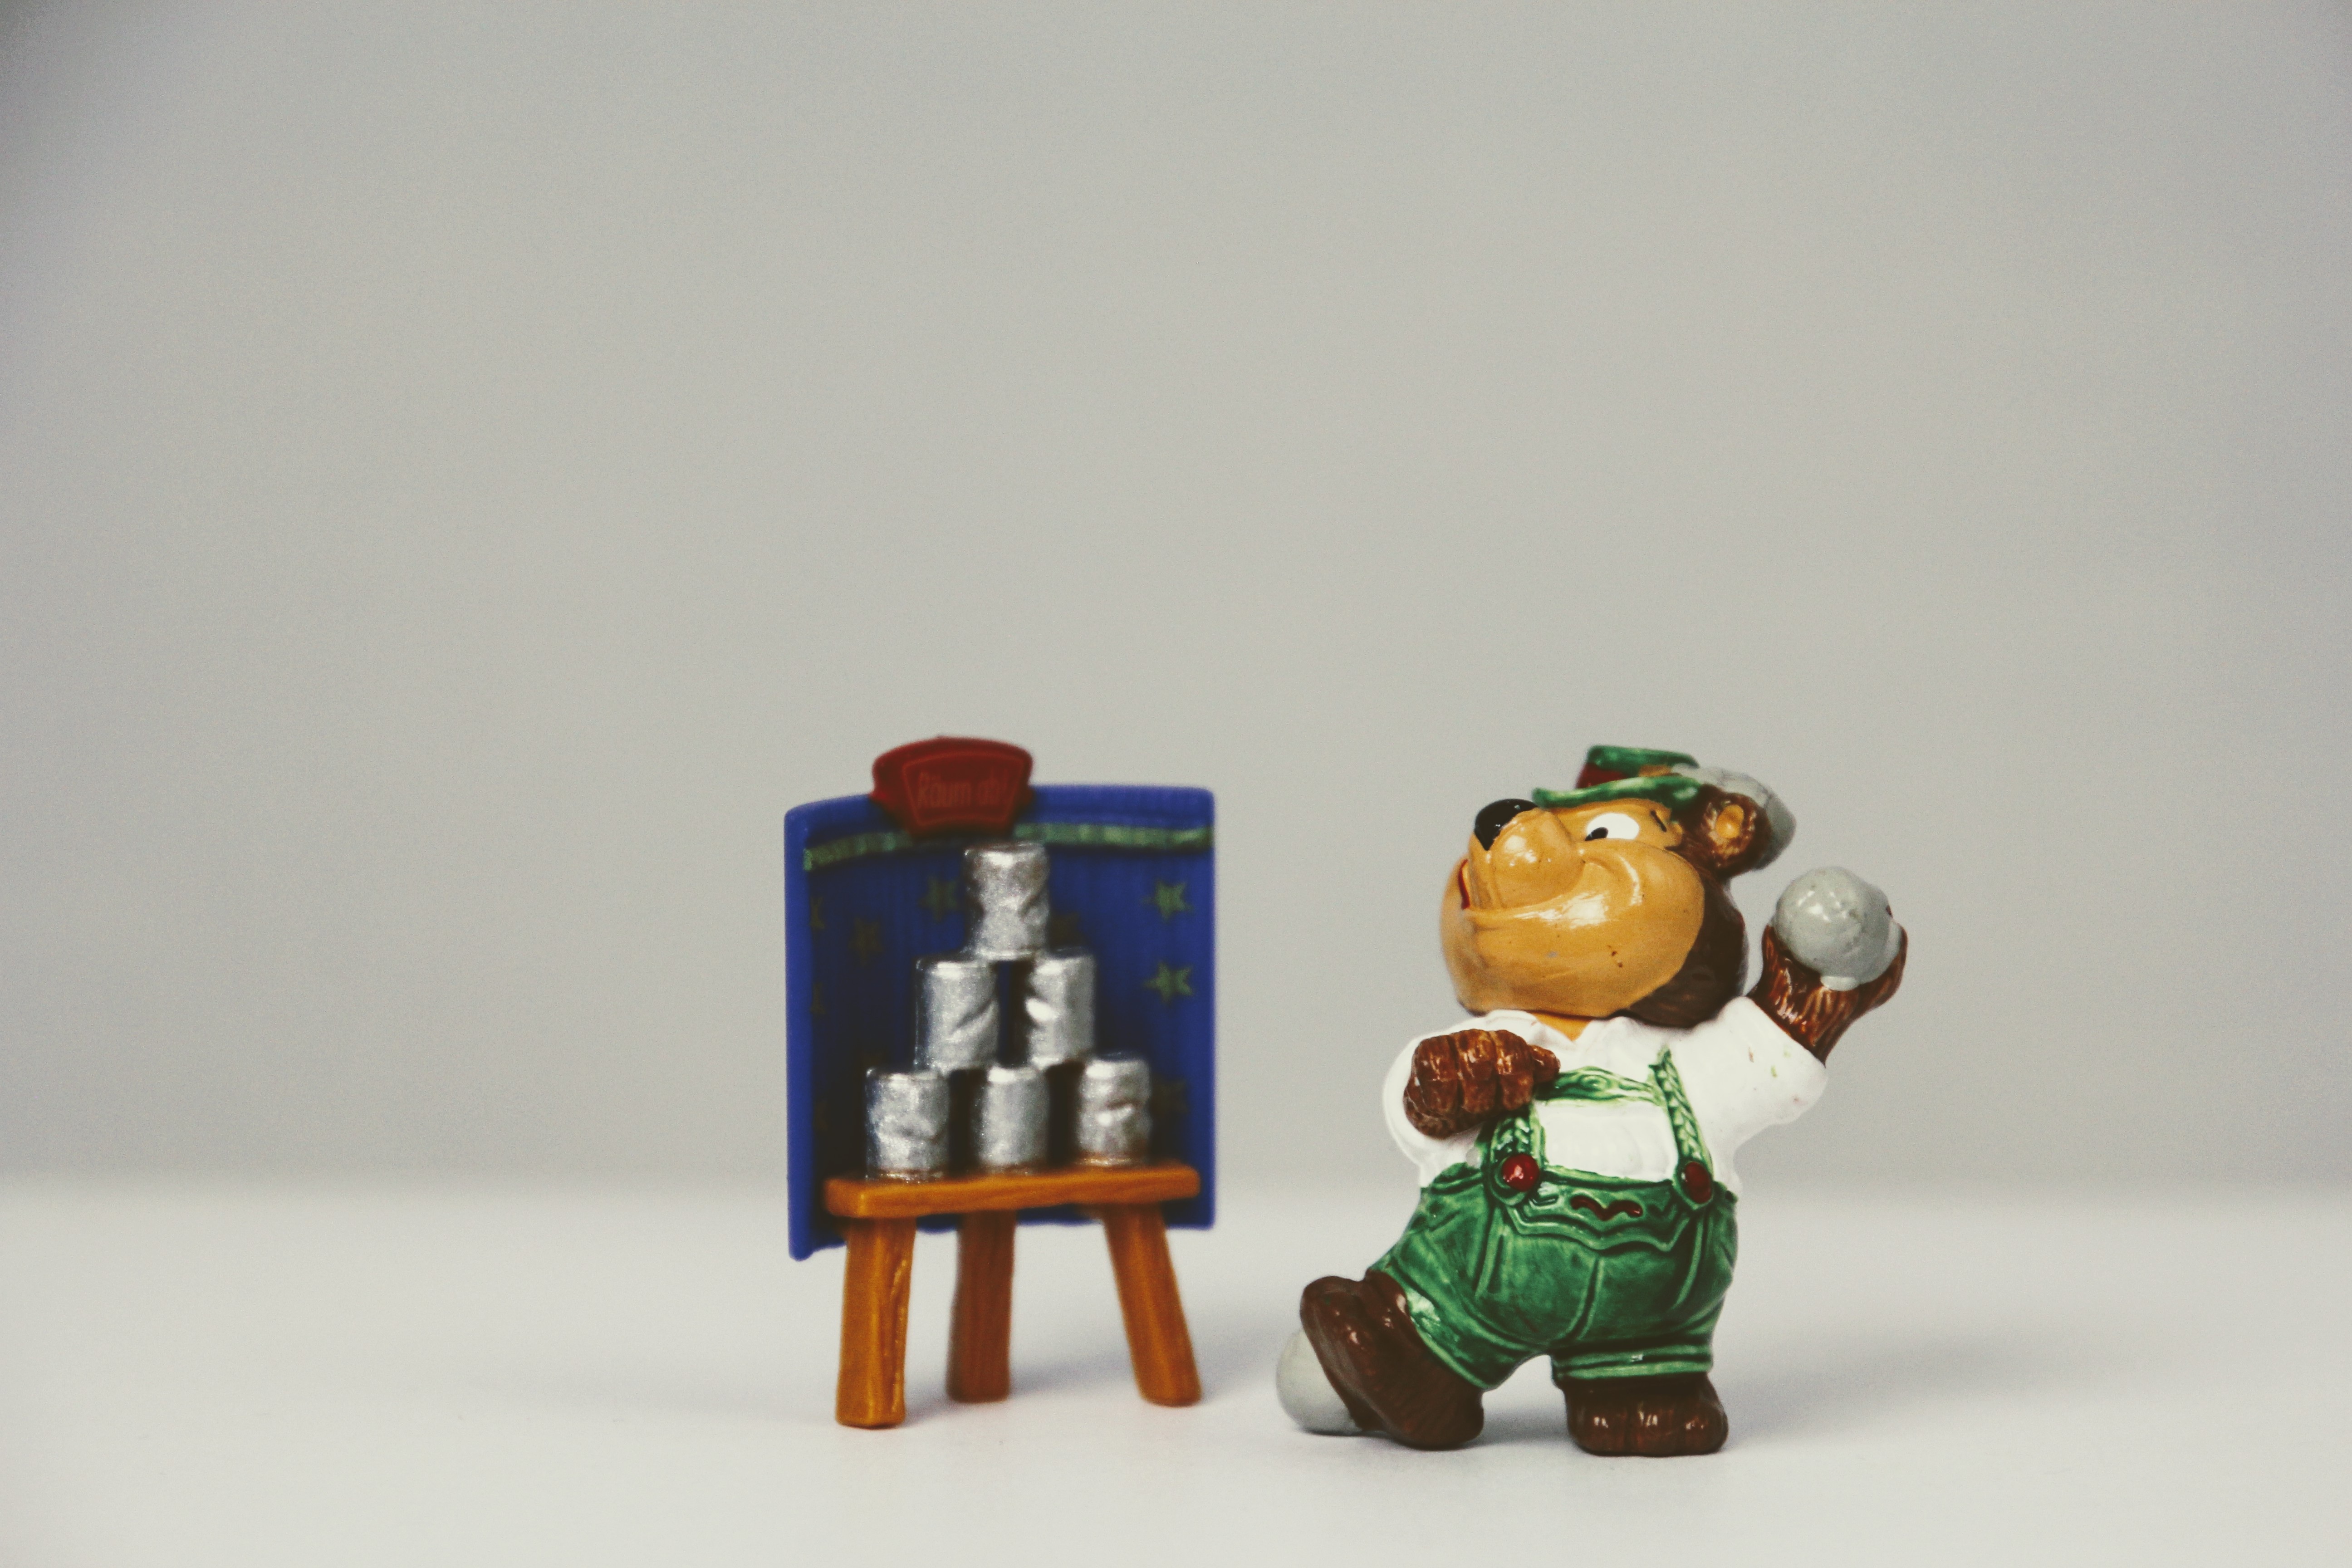
toy, fairground, miniature, throw, figurine, lego, cans, fair, entertainment, teddy, folk festival, year market, throw cans, berrachungseifigur